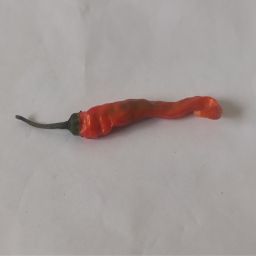
Crop: Chile Pepper
Quality: Old